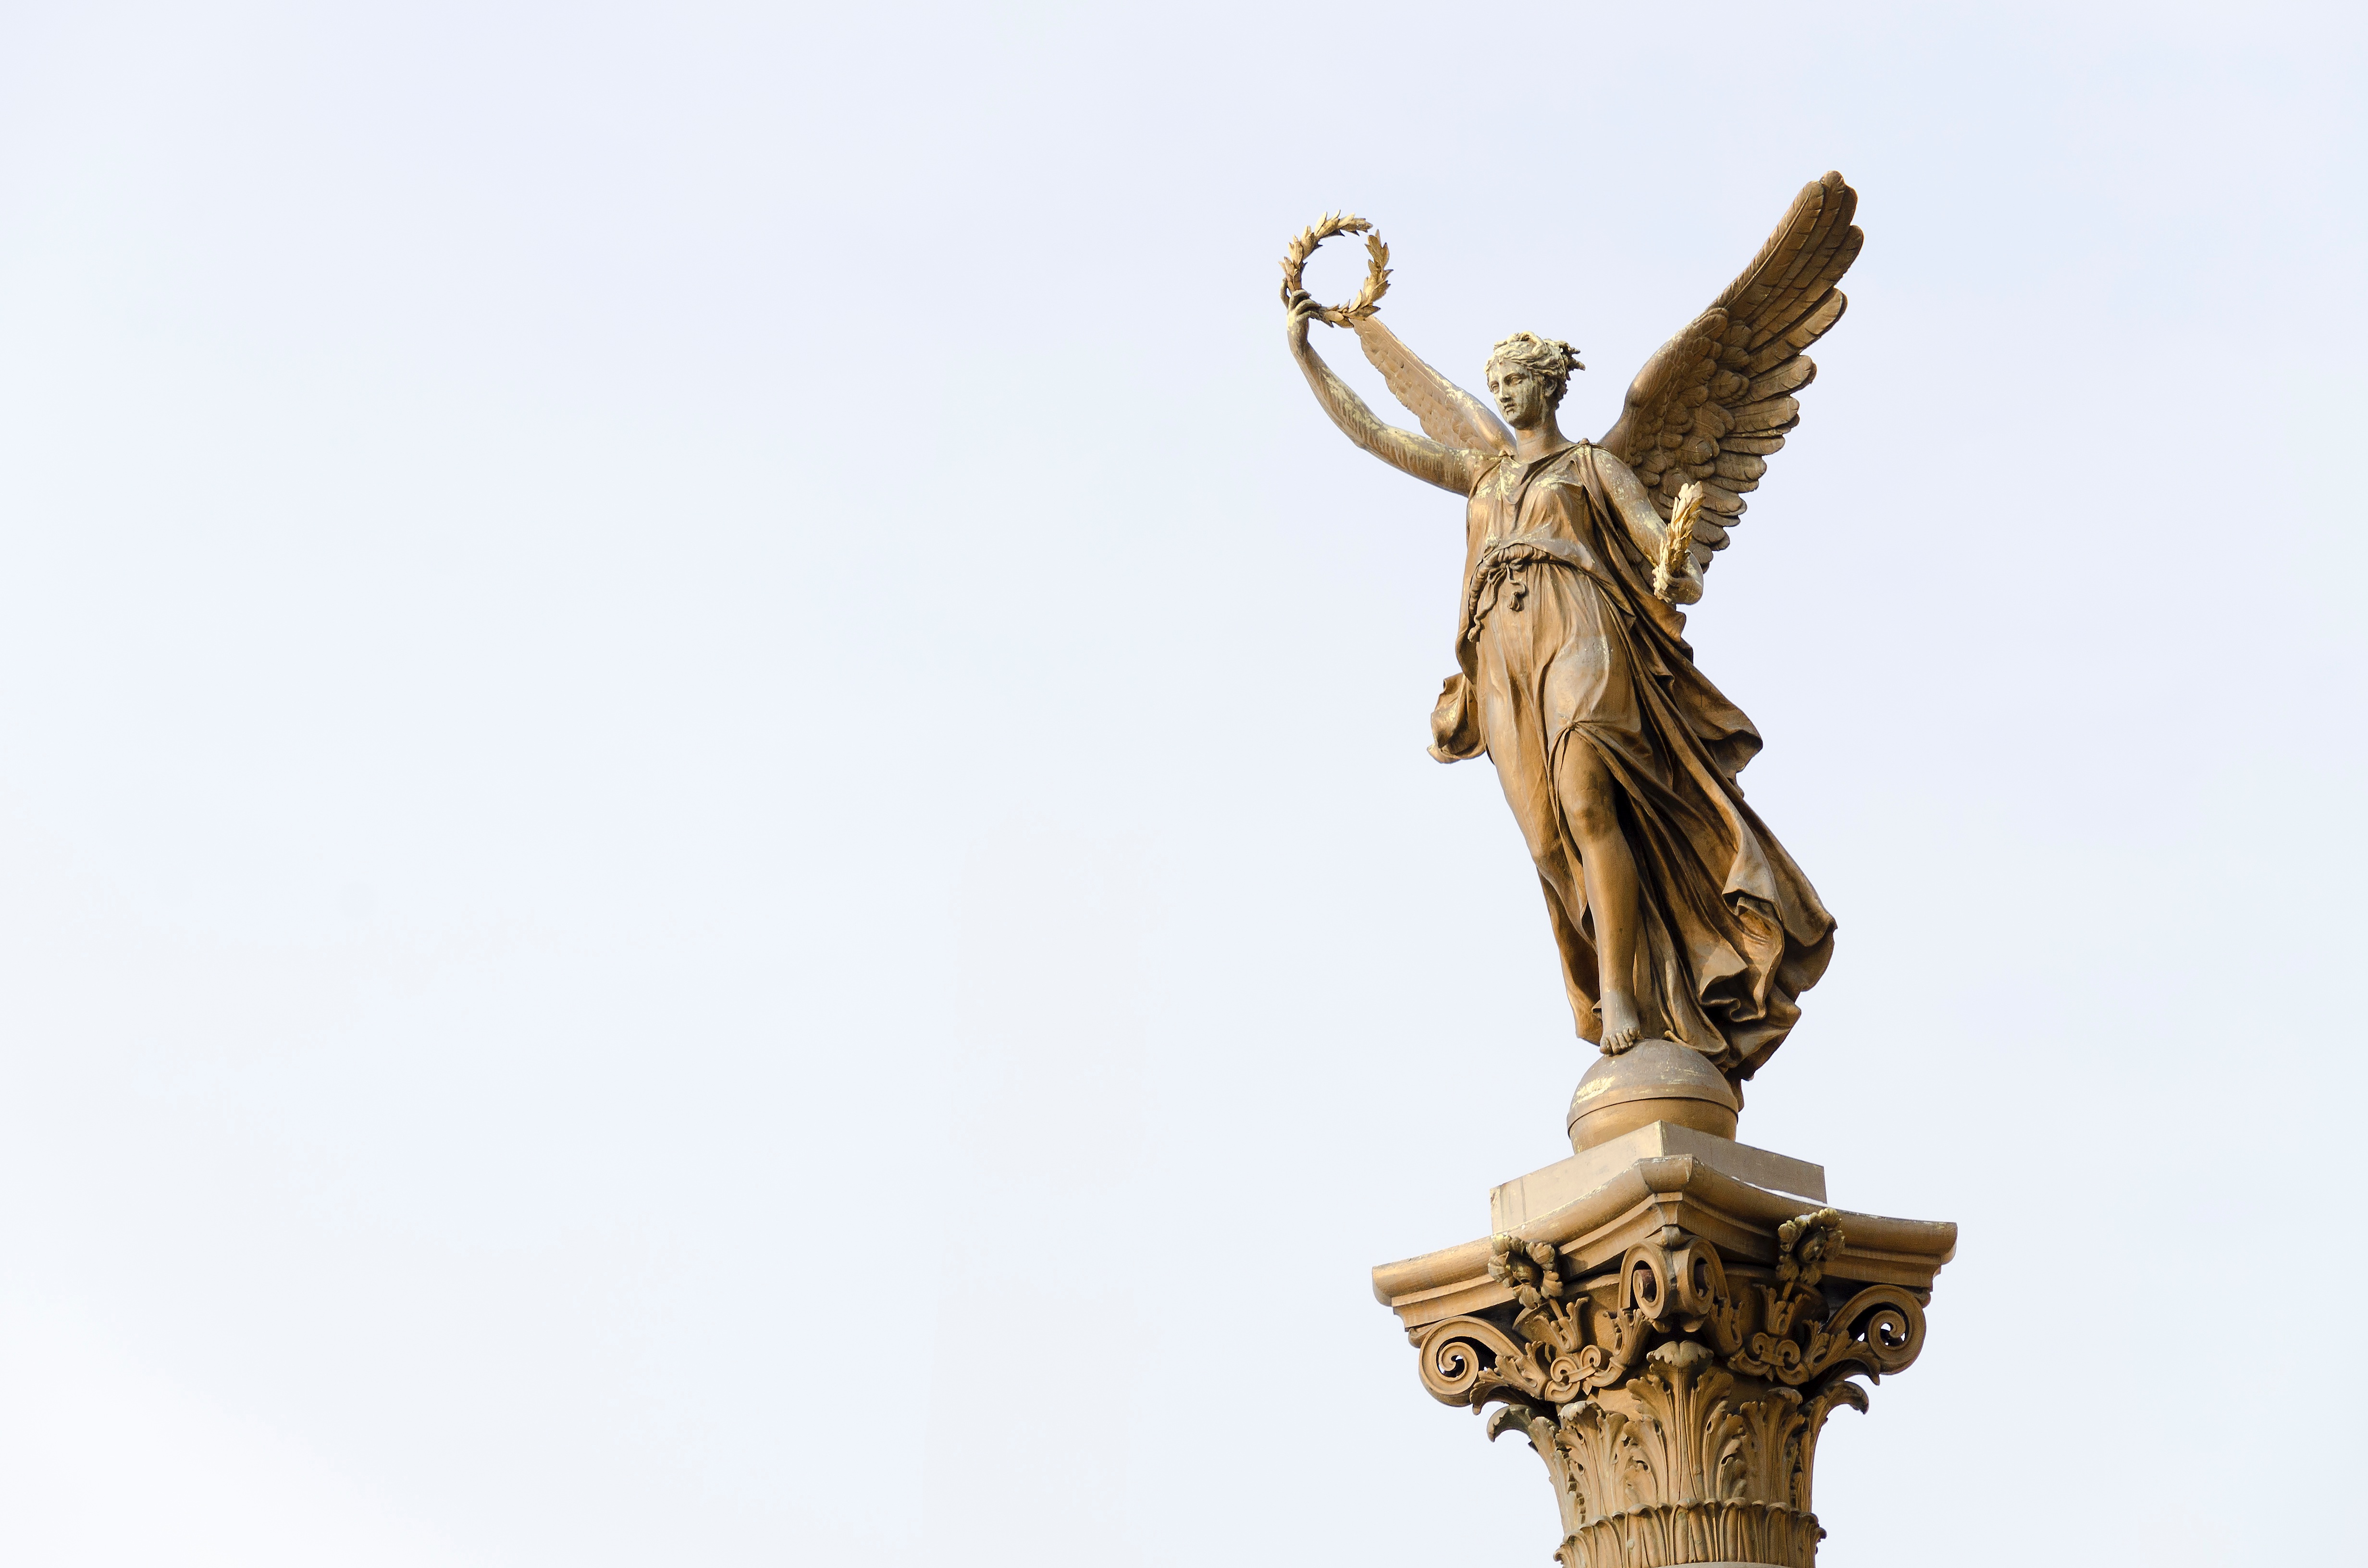
monument, statue, symbol, sculpture, art